H.U.M.A.N.W.I.N.E.

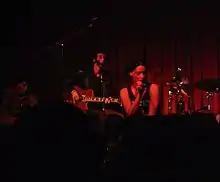
HUMANWINE performing at AS220 in 2006

HUMANWINE has made two national tours as well as making a West Coast tour.